3 Days of Normal

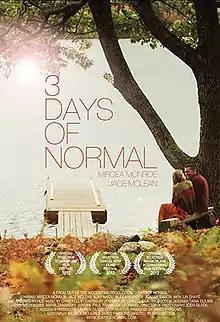
Film poster

3 Days of Normal is a 2012 American independent film produced by Jared Parsons and Mircea Monroe. The film is directed by Ishai Setton and stars Jace McLean and Mircea Monroe. The story is about a police officer and a Hollywood actress in the small town of Washington, New Hampshire, United States.